Wendy the Good Little Witch

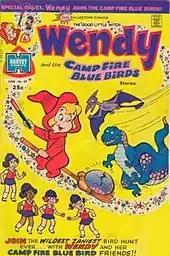
Cover of "Wendy the Good Little Witch" #17 drawn by Warren Kremer.

Wendy was introduced as a back-up feature as well as a companion for Casper in "Casper the Friendly Ghost" #20, May 1954. She was created by artist Steve Muffatti. Casper meets and befriends her after stopping a major battle between the witches and ghosts. She was trialed in "Harvey Hits", starting with #7. After a total of six appearances, she received her own title, "Wendy the Good Little Witch", in August 1960. Other ancillary titles featuring the pleasant young witch include "Wendy Witch World" (October 1961 to September 1974), and "Casper and Wendy" (September 1972 to November 1973). Another "Wendy the Good Little Witch" comic ran from April 1991 to August 1994, and a three-issue "Wendy the Good Little Witch and New Kids on the Block" saw print in 1991.